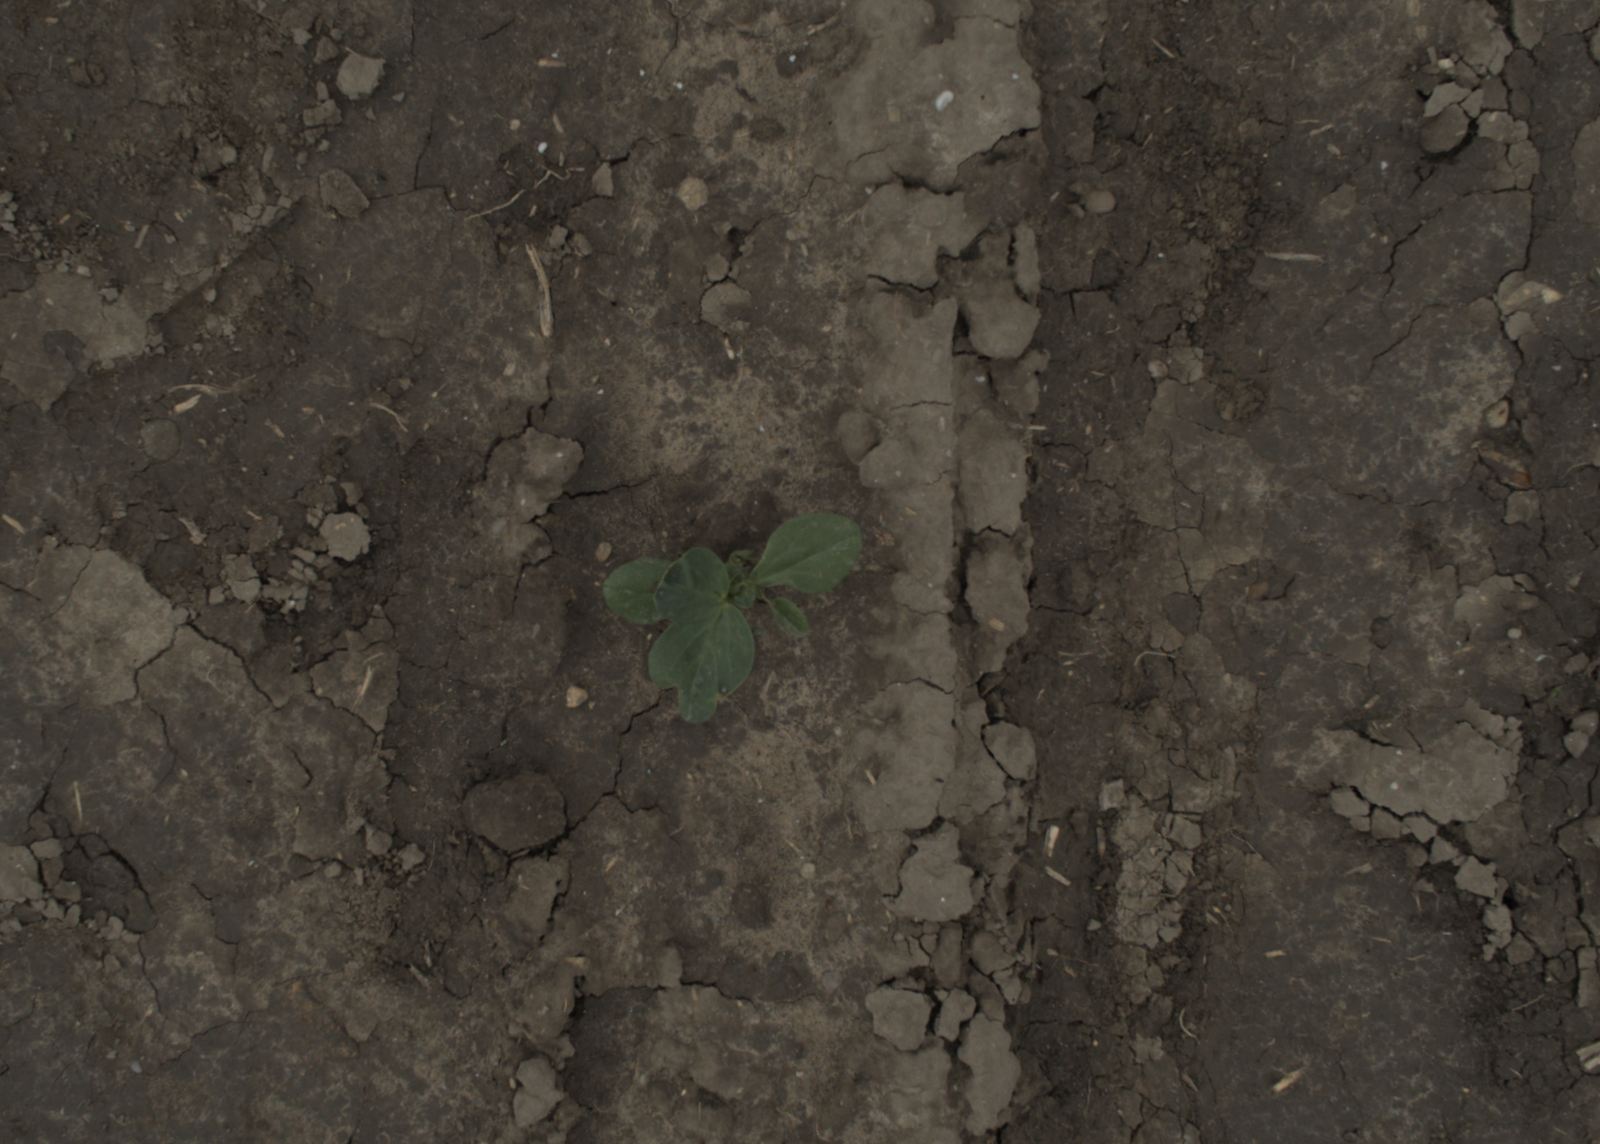
Capture date: 29.09.2021 13:52:58
Weather: cloudy
Wind: medium
Seeding date: 02.09.2021
Plant canopy height (mm): 954